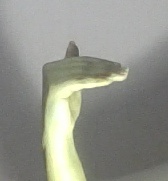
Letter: khaa